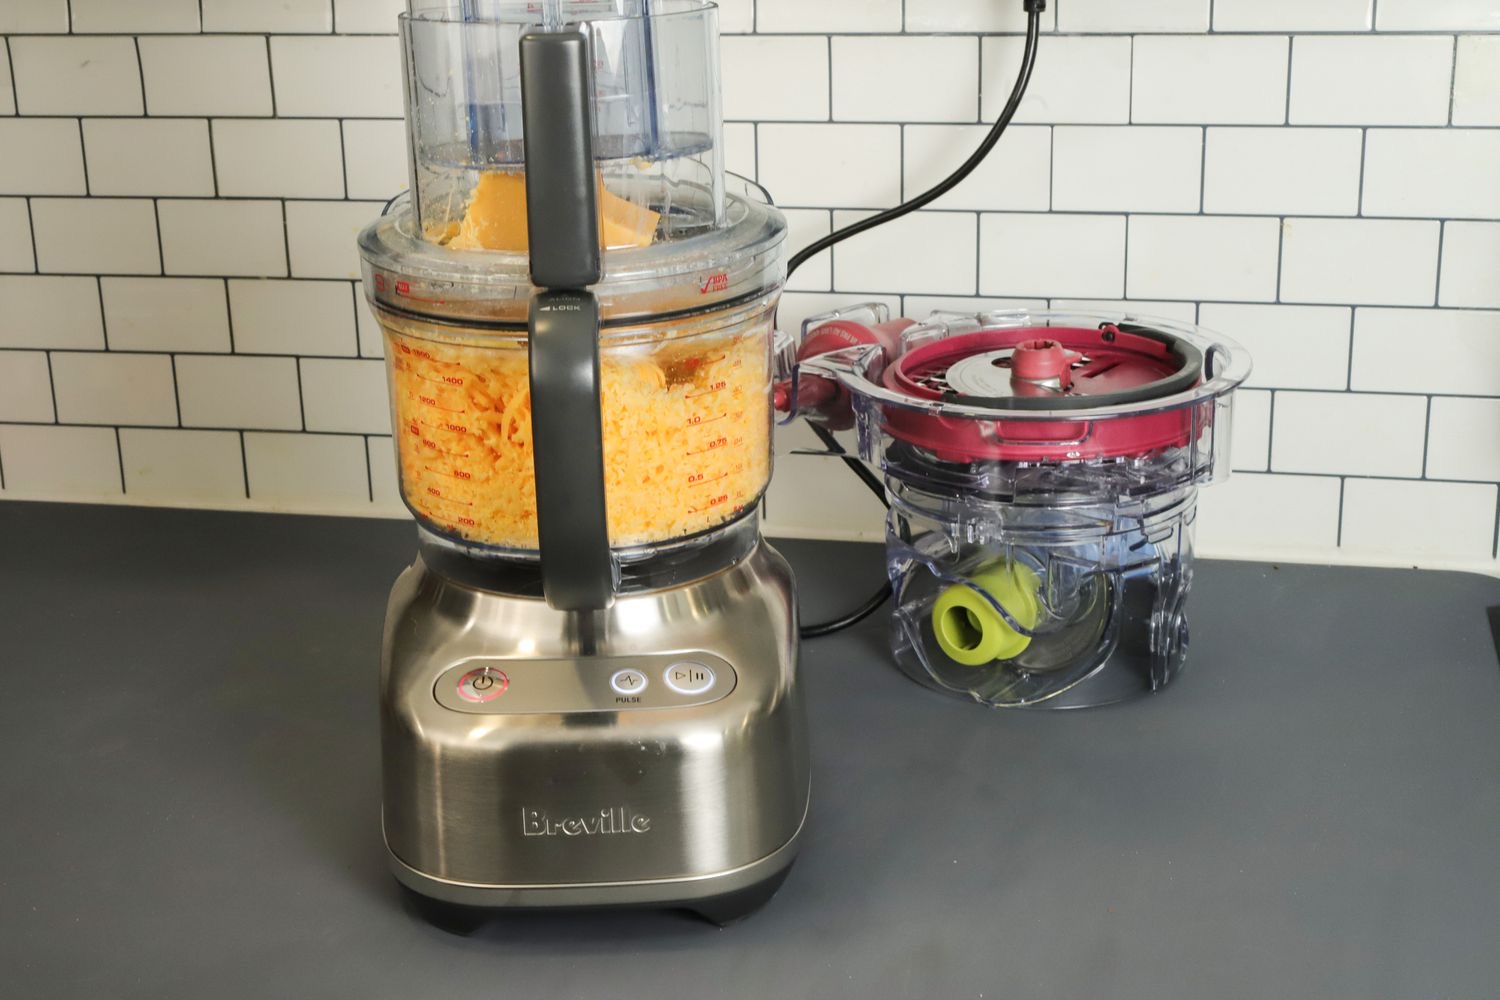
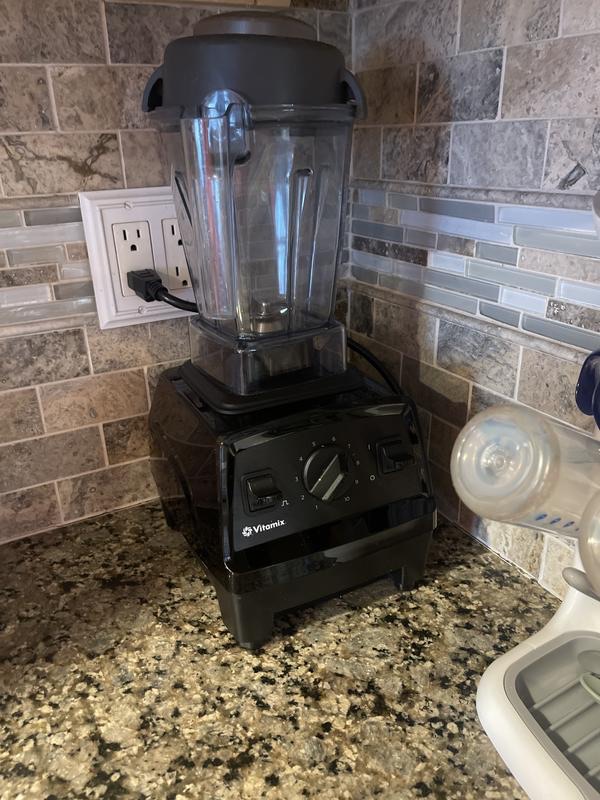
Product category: items_blender
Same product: no